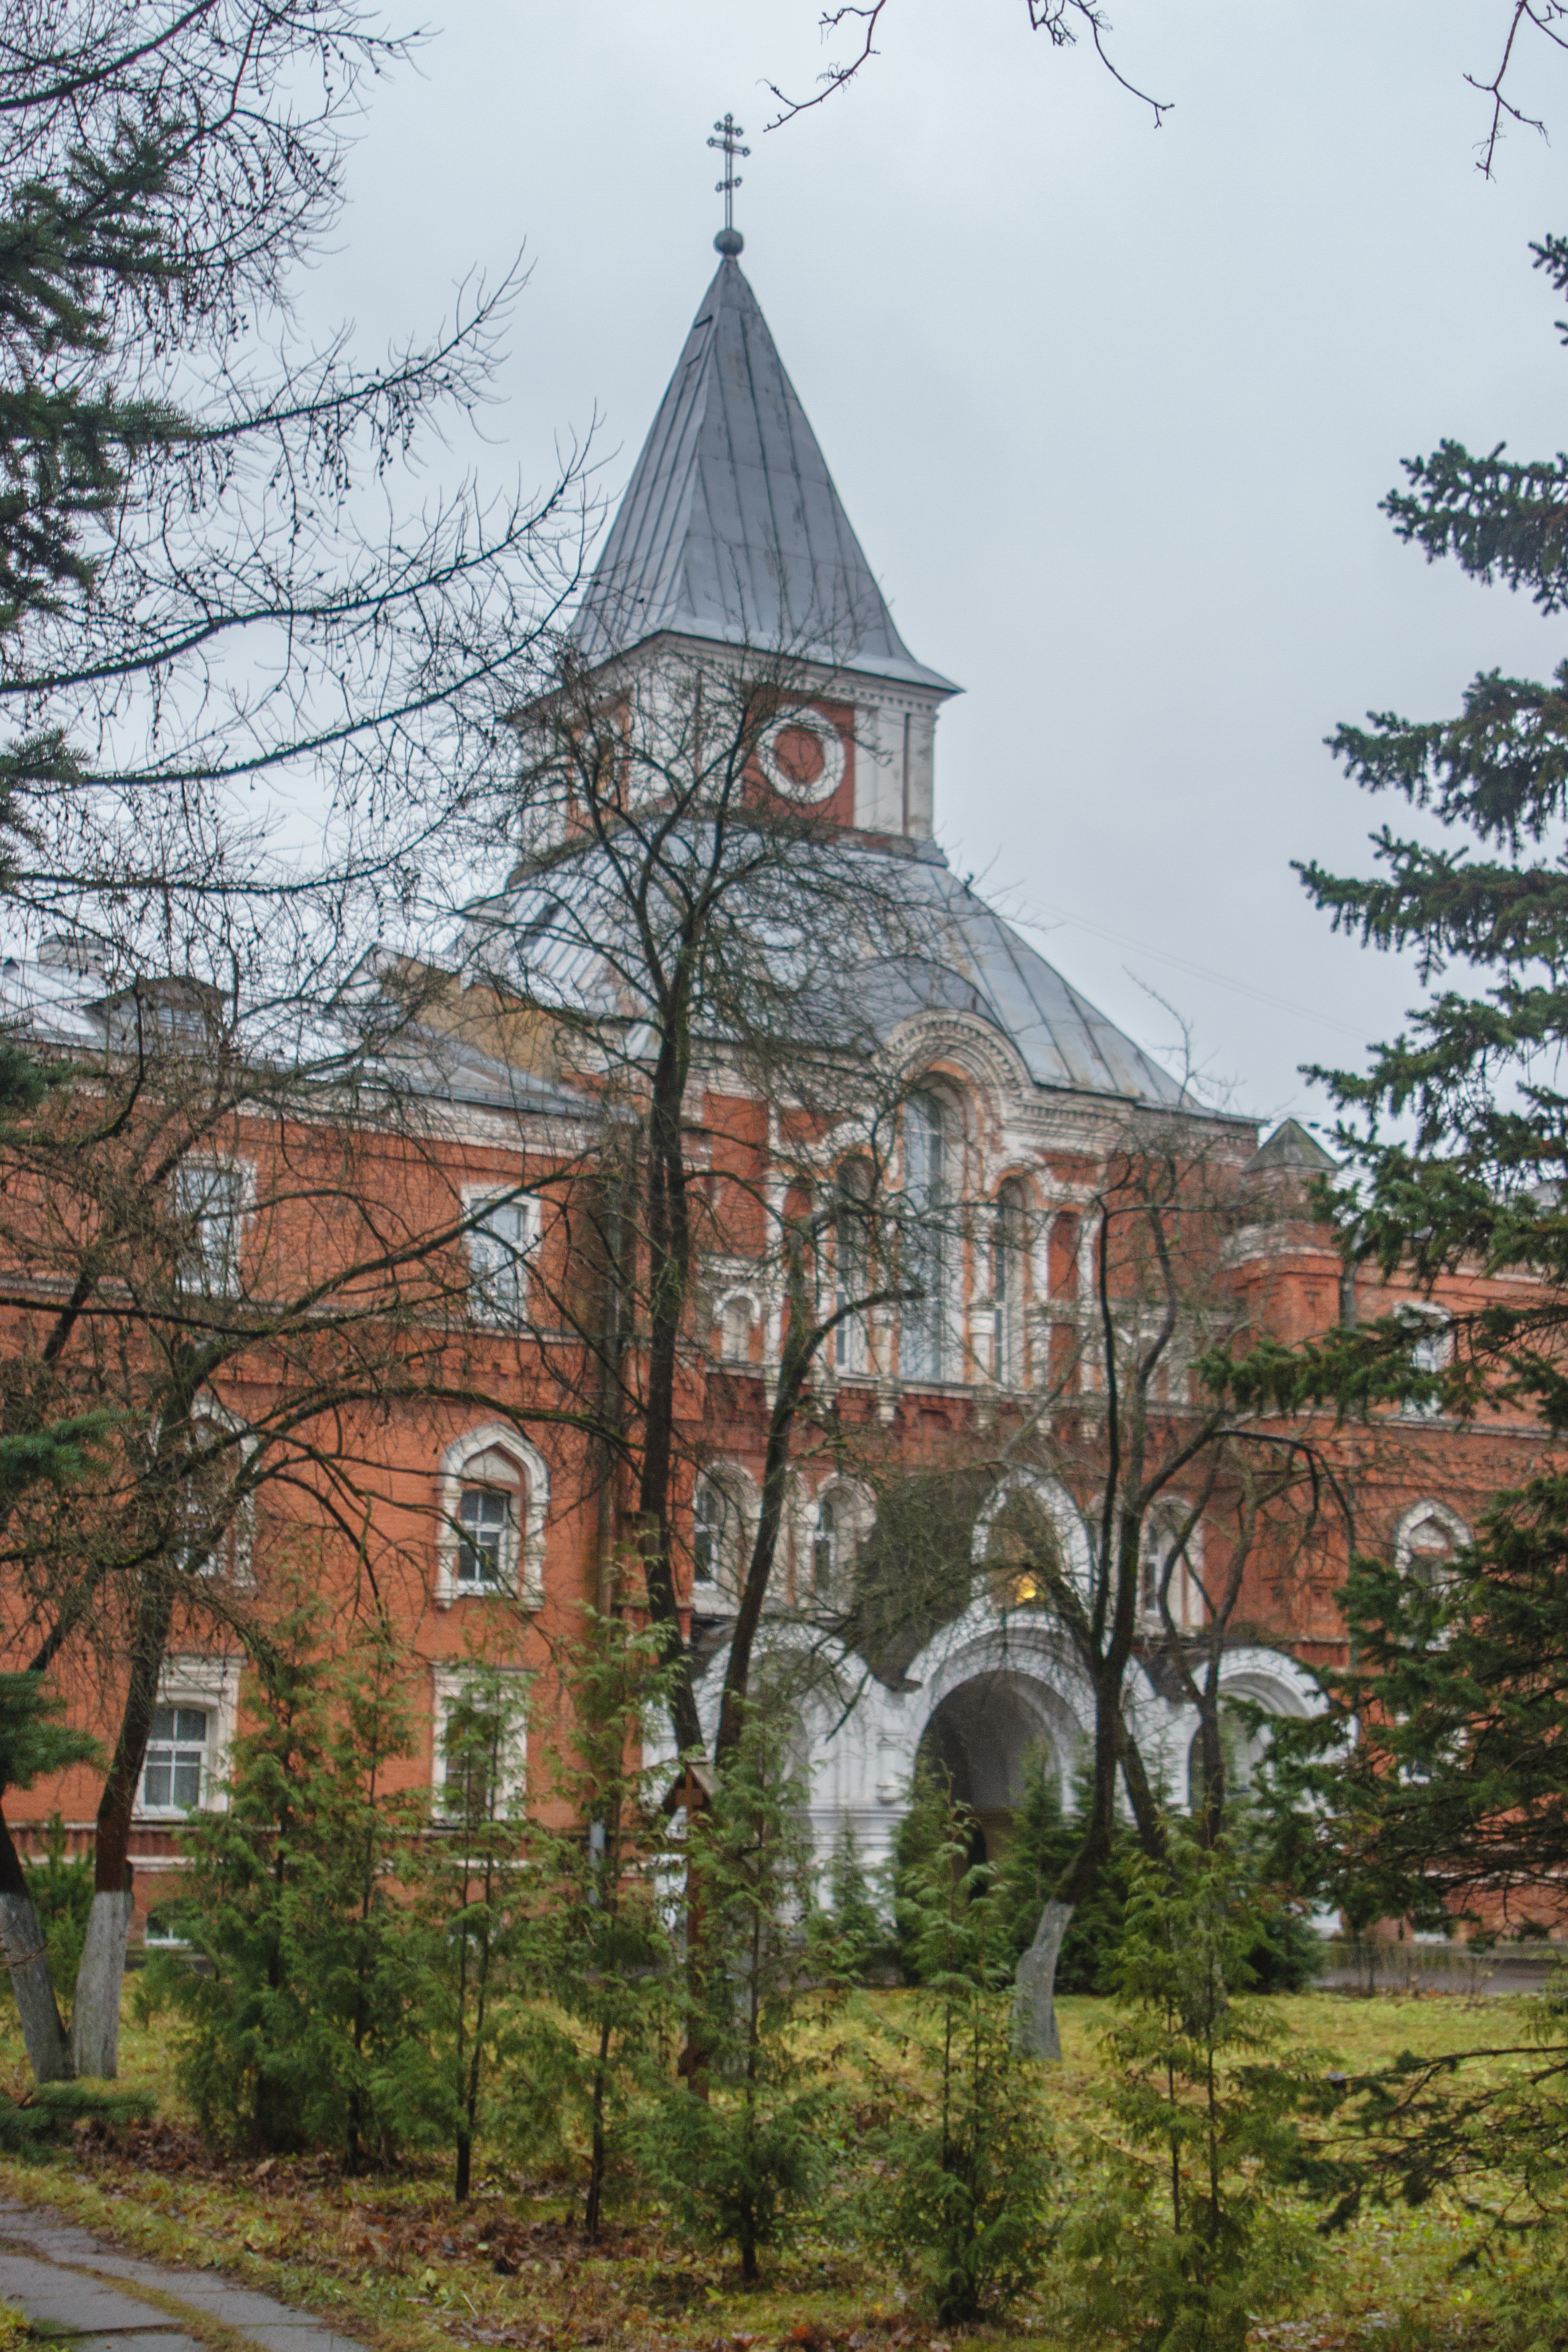
image, tree, church, building, architecture, steeple, place of worship, spire, chapel, plant, roof, house, tower, bell tower